Roseau Cathedral

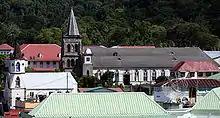
Exterior view of the cathedral.

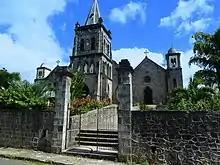
Panoramic view of the cathedral from the front.

The church at Roseau was initially a small wood hut with a thatched roof made of locally available reed. Carib people built the cathedral in the local building tradition.